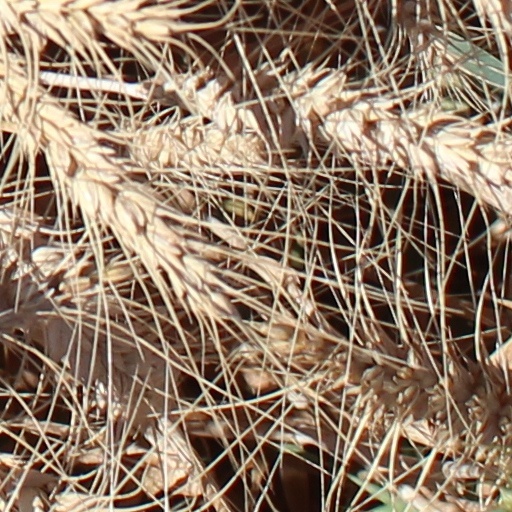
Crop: wheat